Amfiteatrof Music Festival

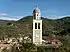
Bell tower of St. Andrew's Church ("Chiesa di S. Andrea") in Levanto, the main location of the Festival.

All the concerts are free entry with the exception of those requiring an early reservation, such as premieres, debuts, theatre shows and very famous musicians' recitals, often located in prestigious sites (for example, the gardens of Villa Agnelli in Levanto, which belonged to Gianni Agnelli).